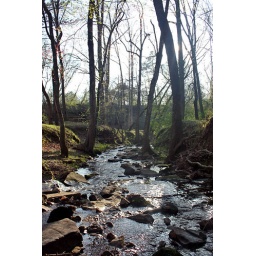
I nearly fell while I was standing in the water trying to take this shot.